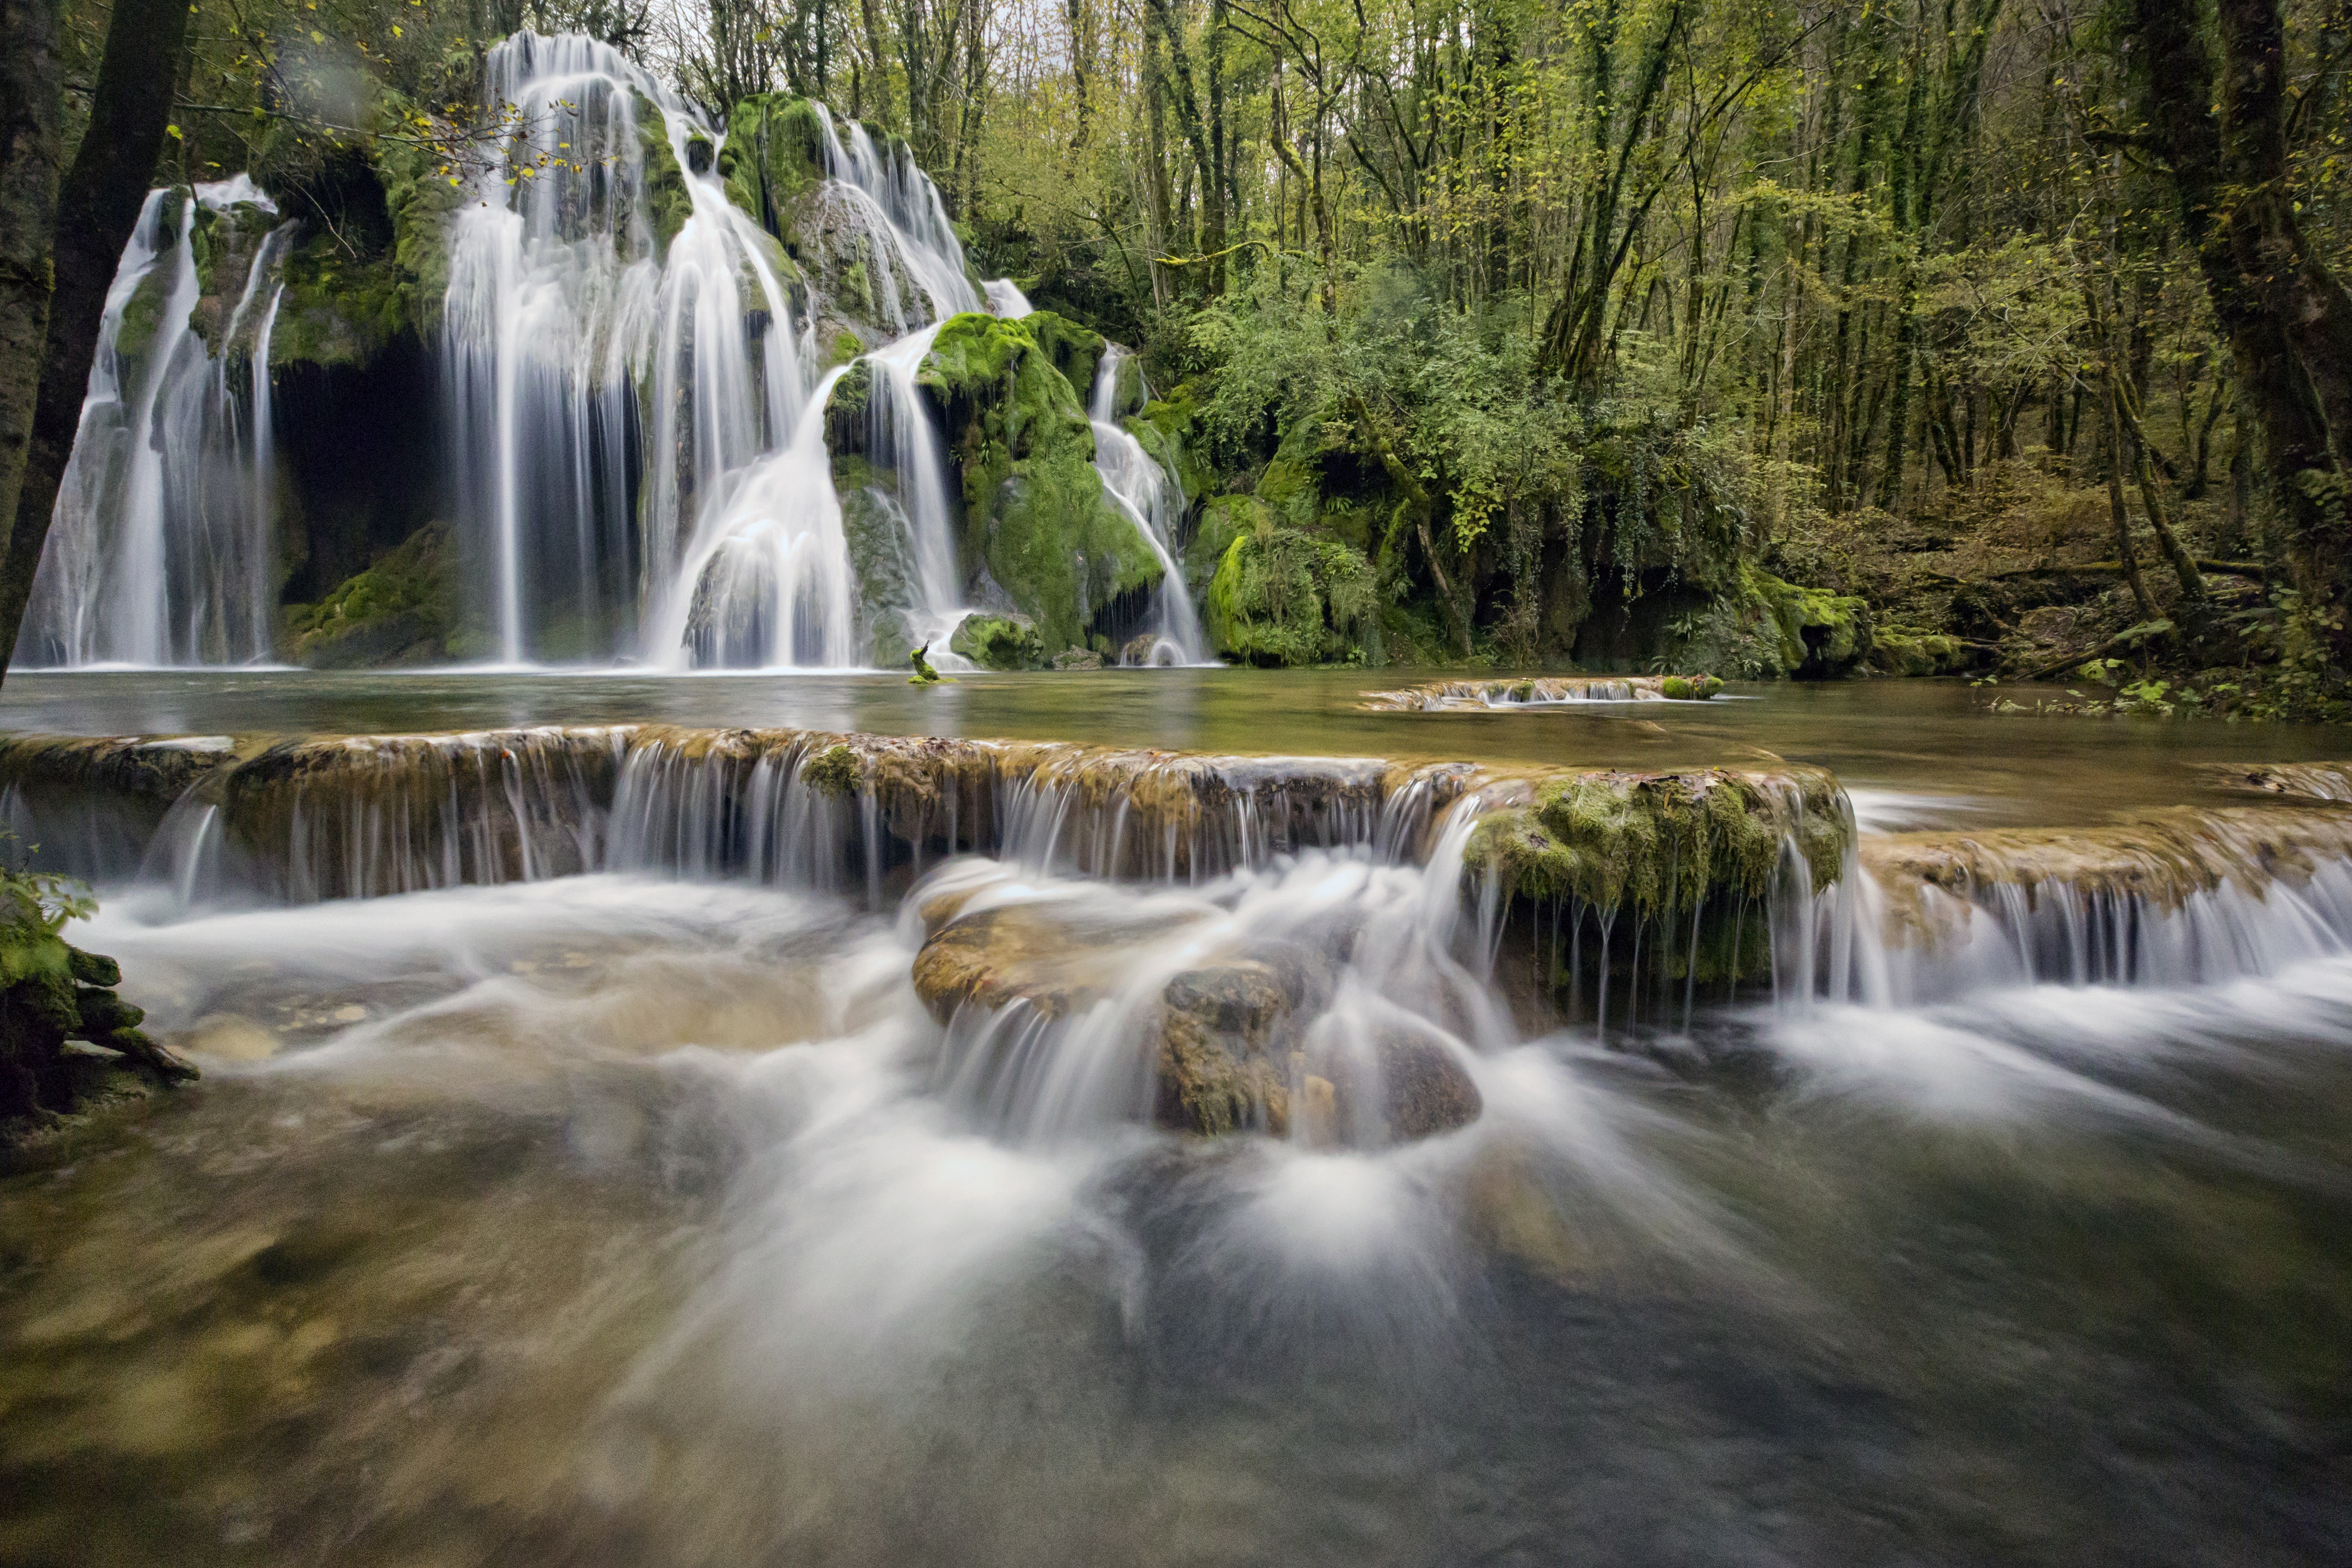
water, nature, forest, waterfall, fall, river, france, stream, cascade, autumn, rapid, body of water, waterfalls, wasserfall, water feature, watercourse, jura, running water, waterpolo, landscape tuffs